2023 Nor.Ca. Women's Handball Championship

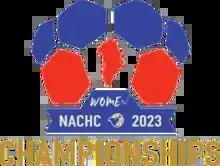

‌The 2023 Nor.Ca. Women's Handball Championship was the fifth edition of the championship, held from 5 to 11 June 2023 in Nuuk, Greenland under the aegis of North America and Caribbean Handball Confederation. It was the first time in history that the championship was organised by the Greenland Handball Federation and it also acted as the qualification tournament for the 2023 World Women's Handball Championship, with the top team from the championship directly qualifying for the event.